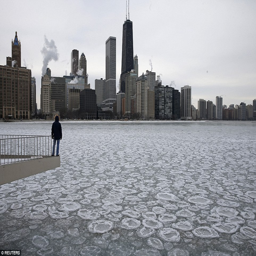
person looks over lake and the skyline on monday .